2019–2020 French pension reform strike

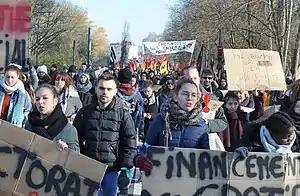

A strike began on 5 December 2019 to protest against broad changes to France's pension system proposed by President Emmanuel Macron. Reforming the pensions was one of President Macron's promises and there are three primary proposals of the pension reform plan. The first is to create a universal state retirement plan, which would replace the 42 individual retirement plans that exist in France. The second is a "points system", to give a pension in proportion to the contributions paid. The third is to "improve the pensions of the most disadvantaged." The result of the system would increase the retirement age of many jobs in France.